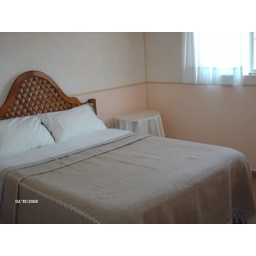
upstairs bedroom 1 tonitango house in San Miguel Mexico